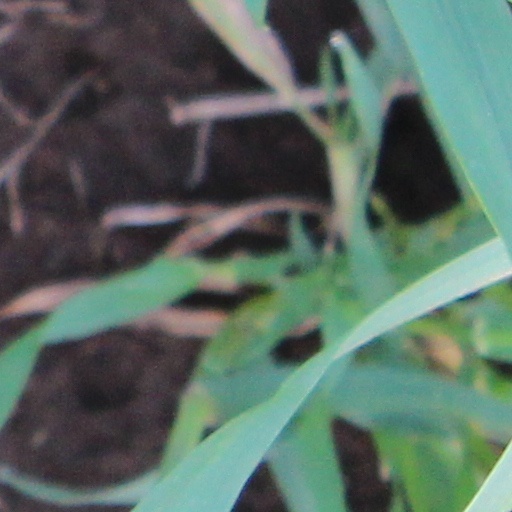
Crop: wheat